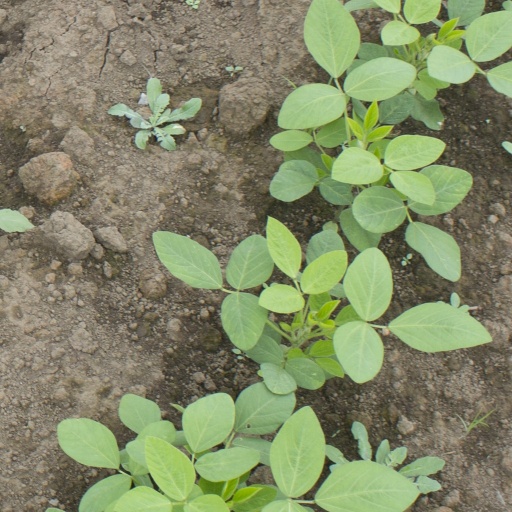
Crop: soybean